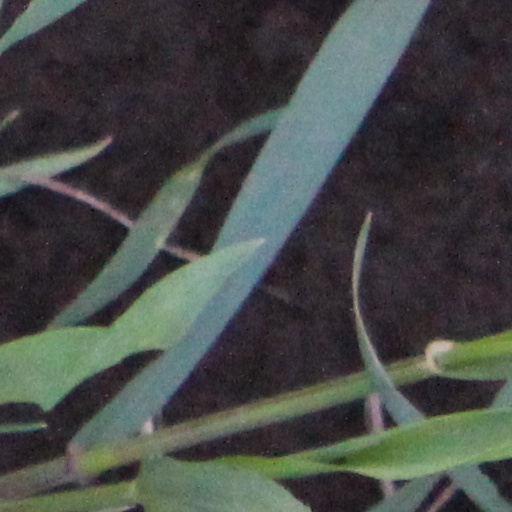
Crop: wheat